Injustice (British TV series)

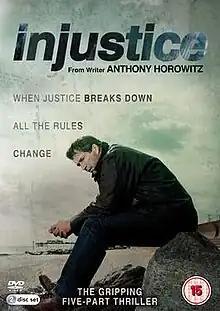
DVD cover

Injustice is a five-part British drama television series focusing on criminal defense barrister William Travers, who has lost faith in the legal system after experiencing a series of traumatic events. The one-hour drama premiered on 6 June 2011 on ITV. The series was released on DVD on 13 June 2011 through Acorn Media UK.